History of the Catholic Church in Spain

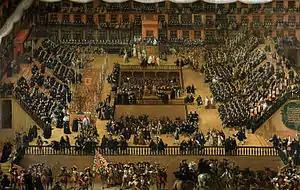
Rizi's 1683 painting of the 1680 auto-da-fé, Plaza Mayor in Madrid

About thirty synods, variously counted, were held at Toledo in what would come to be part of Spain. The earliest, directed against Priscillianism, assembled in 400. The "third" synod of 589 marked the epoch-making conversion of King Reccared from Arianism to the Nicene Creed. The "fourth", in 633, probably under the presidency of the noted Isidore of Seville, regulated many matters of discipline and decreed uniformity of liturgy throughout the kingdom. The British Celts of Galicia accepted the Latin rite and stringent measures were adopted against baptized Jews who had relapsed into their former faith. The "twelfth" council in 681 assured to the archbishop of Toledo the primacy of Hispania (present Iberian Peninsula). As nearly one hundred early canons of Toledo found a place in the "Decretum Gratiani", they exerted an important influence on the development of ecclesiastical law.